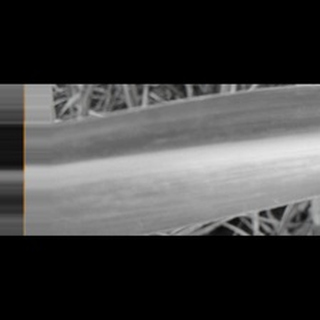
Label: sugarcane_yellow_leaf_disease